Star Sailors League

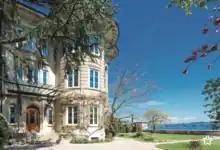

The Star Sailors League (SSL) is a sports governing body in sailing in charge of the SSL Ranking, the SSL Circuit and the SSL Gold Cup.